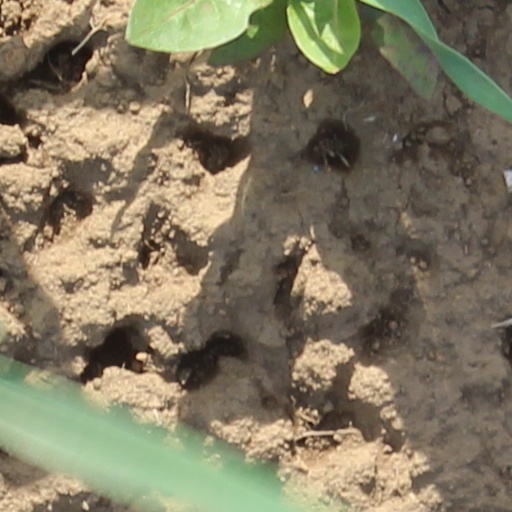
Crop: wheat